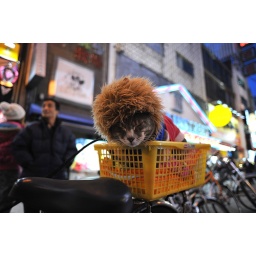
A cat with a funky wig sleeping in his basket on a bike.